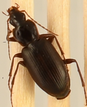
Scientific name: Calathus advena
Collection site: Rocky Mountains NEON (RMNP), plot RMNP_007